Theme (Byzantine district)

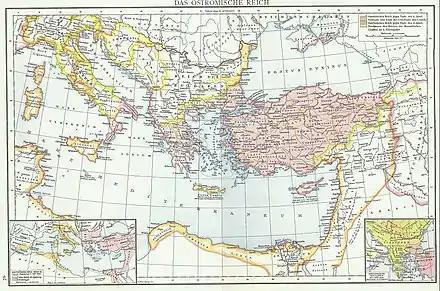
Map showing the extent of the Byzantine Empire in c. 600 and c. 900, including the themes for the latter date

The themes or were the main military and administrative divisions of the middle Byzantine Empire. They were established in the mid-7th century in the aftermath of the Slavic migrations to Southeastern Europe and Muslim conquests of parts of Byzantine territory, and replaced the earlier provincial system established by Diocletian and Constantine the Great. In their origin, the first themes were created from the areas of encampment of the field armies of the East Roman army, and their names corresponded to the military units that had existed in those areas. The theme system reached its apogee in the 9th and 10th centuries, as older themes were split up and the conquest of territory resulted in the creation of new ones. The original theme system underwent significant changes in the 11th and 12th centuries, but the term remained in use as a provincial and financial circumscription until the very end of the Empire.